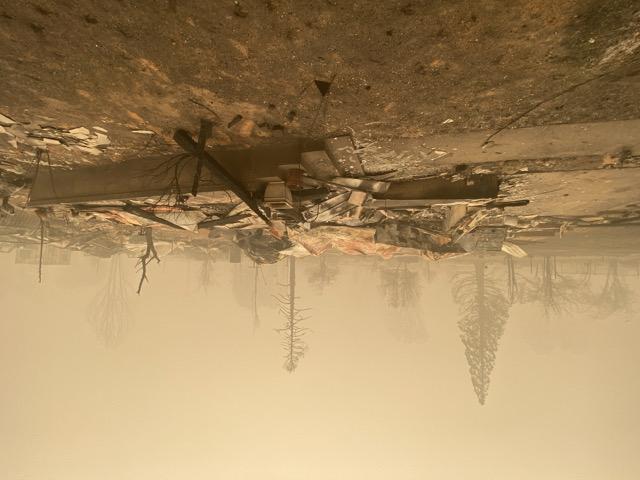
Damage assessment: destroyed